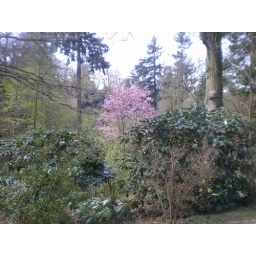
Flowering tree in mixed forest at Wakehurst